Bragg's Mill, Ashdon

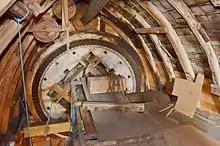
The mill in 2012

The body of the mill measures 19 ft 10 in by 11 ft (6.05 by 3.35 m) in plan. At some point, the body of the mill had been extended at the back to provide room for a bolter. It was originally only long. The crown tree is square at the ends, thickening to at the centre. The side girts are by in section.